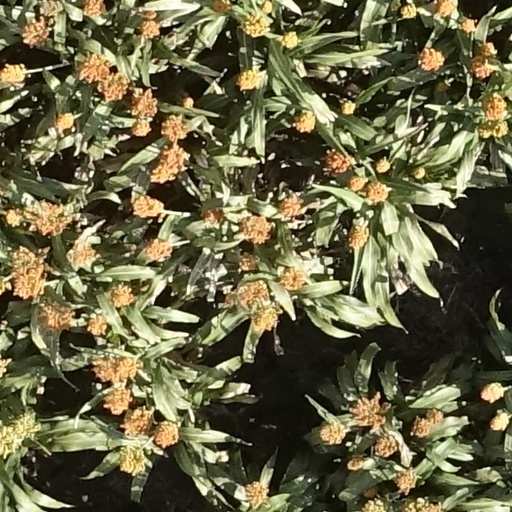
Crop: sorghum